Altenkirchen (Westerw) station

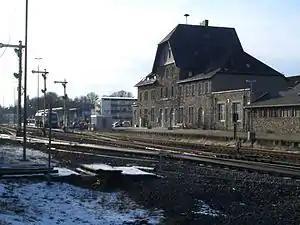
Altenkirchen station before its modernisation (2008)

Altenkirchen (Westerw) station is the station of the district town of Altenkirchen in the German state of Rhineland-Palatinate. It is at track-kilometre 65.1 on the Limburg–Altenkirchen railway (also known as the "Oberwesterwaldbahn"—Upper Westerwald Railway) and at track-km 61.1 on the Engers–Au railway, also known as the "Holzbachtalbahn" (Holzbach Valley Railway).